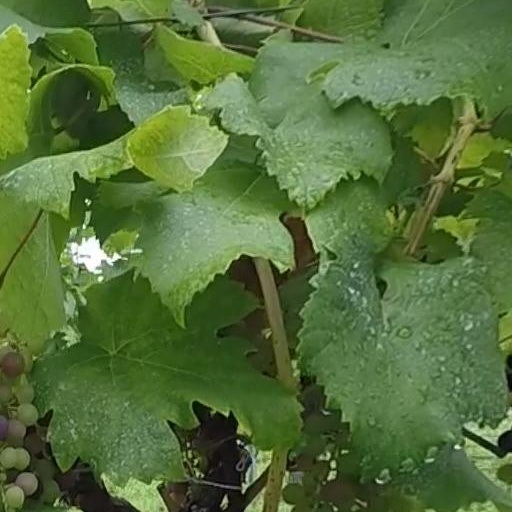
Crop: grape